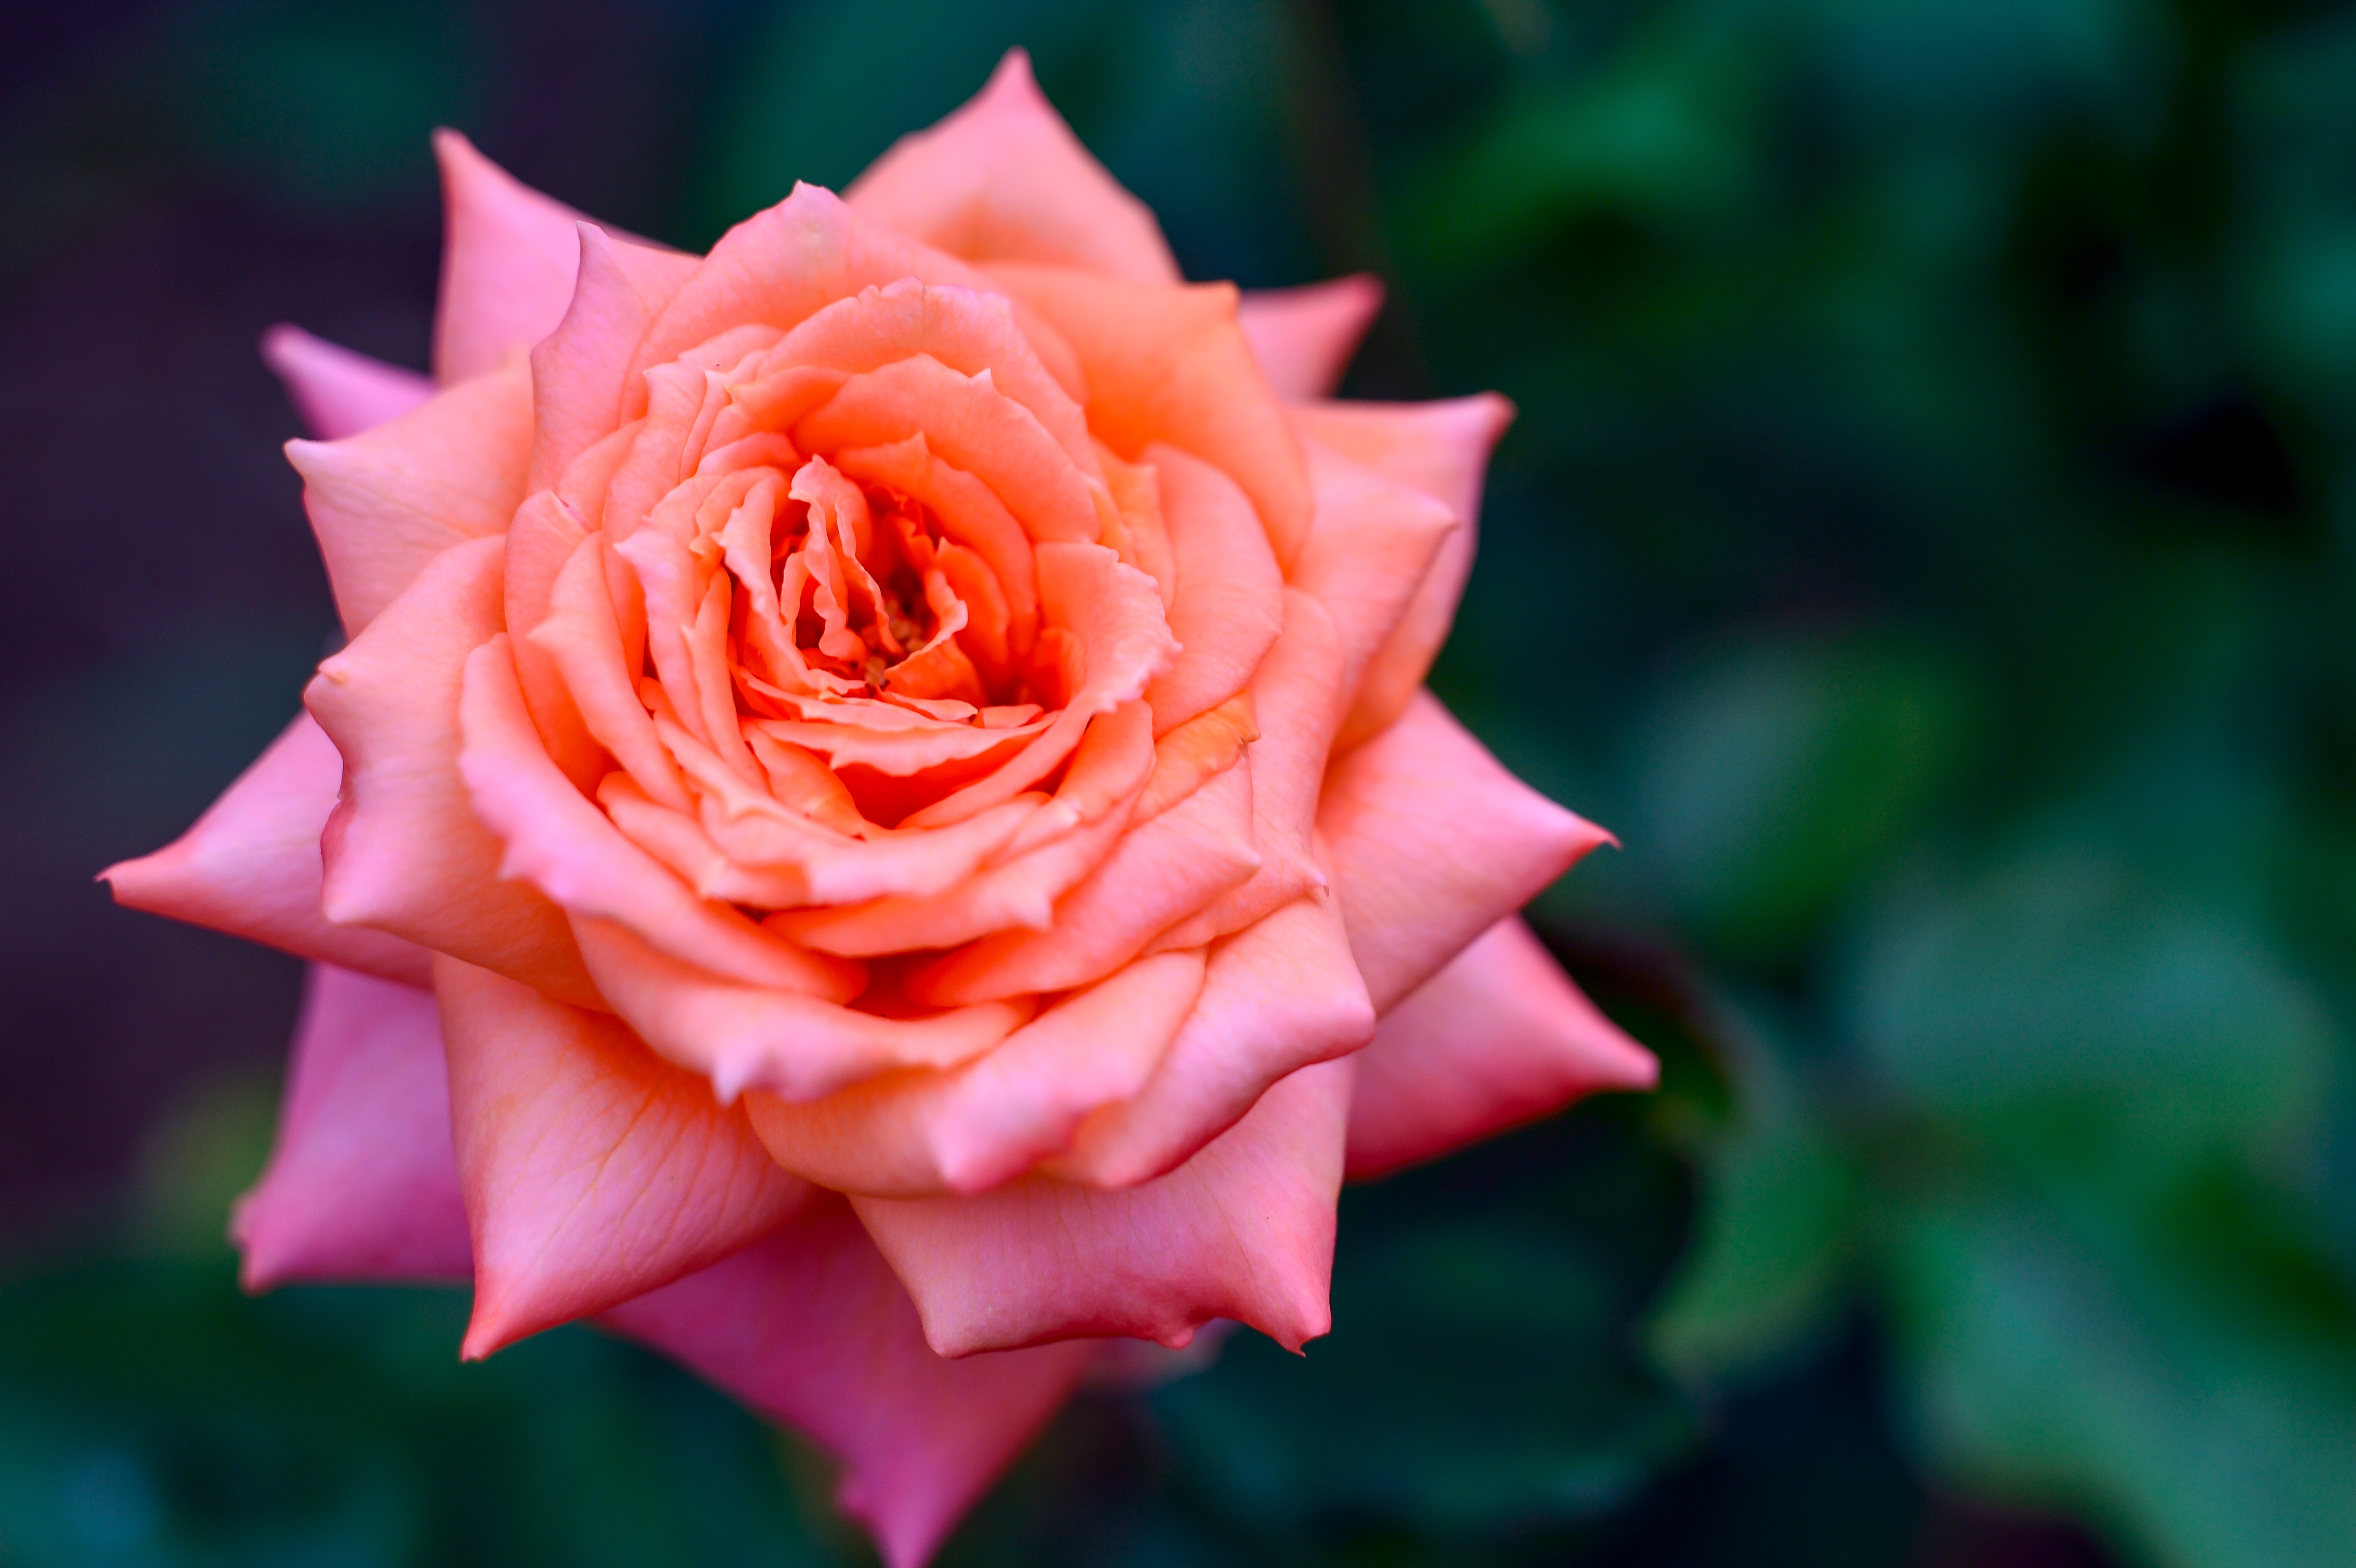
landscape, plant, flower, petal, summer, rose, orange, green, red, natural, pink, flora, flowers, close up, flower garden, floribunda, macro photography, rose garden, flowering plant, garden roses, rose family, plant stem, land plant, rose order